Frank Sinatra

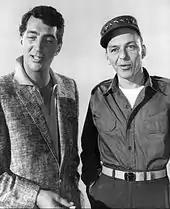
Dean Martin with Sinatra on "The Dean Martin Show" in 1958

While Sinatra never learned how to read music well, he had a natural understanding of it, and Sinatra worked very hard from a young age to improve his abilities in all aspects of music. Sinatra could follow a lead sheet (simplified sheet music showing a song's basic structure) during a performance by "carefully following the patterns and groupings of notes arranged on the page" and made his own notations to the music, using his ear to detect semitonal differences.